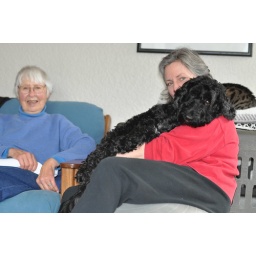
My friend, Nancy, and her PWD. This dog loves to sit on her lap and drape over the shoulder!Day 78:365